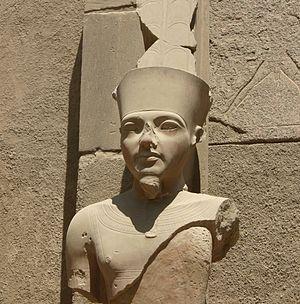
Dans l'Égypte antique, il est attesté que des conspirations ont été fomentées au sein du palais royal afin de mettre à mort le souverain régnant. Les textes sont généralement muets à propos des luttes d'influence mais quelques sources historiques, soit indirectes, soit très parlantes, dépeignent une famille royale désunie et agitée par de basses rancœurs. Grand polygame, Pharaon dispose de nombreuses concubines logées dans les bâtiments du harem. À certains moments de l'histoire, autour de femmes animées par l'ambition et la jalousie, se sont agrégées des coteries prêtes à sacrifier l'intérêt général pour les besoins particuliers de princes et de courtisans en manque de reconnaissance. Dans les cas les plus graves, ces factions se sont manifestées en fomentant des conspirations et la vie du souverain s'en est trouvée menacée voire abrégée — tout ceci au bénéfice espéré d'une épouse secondaire et de l'aîné de ses fils en compétition avec celui, plus légitime, de la Grande épouse royale.
Toutânkhamon est le onzième pharaon de la XVIIIᵉ dynastie. Selon les dernières études génétiques, il est le fils d'Akhenaton et de la propre sœur de ce dernier, dont l'identité est inconnue, mais désignée comme Younger Lady, dont la momie est répertoriée KV35YL. Manéthon l'appelle Chebres.